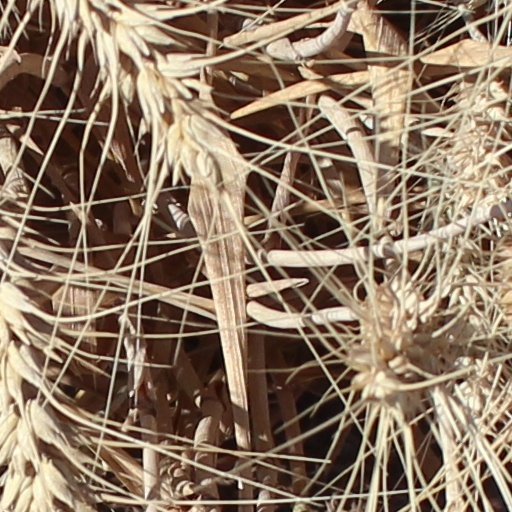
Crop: wheat